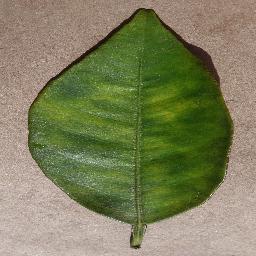
Label: Orange___Haunglongbing_(Citrus_greening)